Bernard R. Hubbard

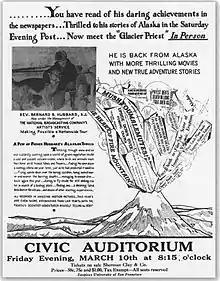
A flyer for a Hubbard lecture

Described as a riveting lecturer, Hubbard was skilled in the creation of early multimedia presentations using still pictures, films and his own dramatic narration. Hubbard used a writing style similar to that of Jack London, who had done his own part to popularize the Alaskan frontier in the early 20th century. A dramatic retelling of his first visit to Aniakchak by Alaskan author Barrett Willoughby entitled "The Moon Craters of Alaska" in the "Saturday Evening Post" made his reputation in December 1930. Following the eruption at Aniakchak in May 1931, Hubbard was invited to lecture at the Interior Department in Washington, where National Park Service director Horace M. Albright was considering Aniakchak as a new national monument. Hubbard's before-and-after images of Aniakchak in 1930 and 1931 – entitled in typical Hubbard prose as "Paradise Found" and "Paradise Lost" – have provided valuable baseline data for estimates of vegetative growth and recovery after volcanic activity. Hubbard compiled the movie footage he shot on his 1930–1932 expeditions into the 1933 film "Aniakchak", which was distributed by Fox Studios and played worldwide. Hubbard maintained a grueling lecture schedule. In 1944–45 he gave 93 lectures in 63 days to audiences of up to 7000 people at such venues as Shrine Auditorium in Los Angeles, Constitution Hall in Washington, D.C., and Carnegie Hall in New York.